São Paulo (state)

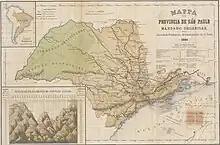
An 1886 map of the São Paulo State

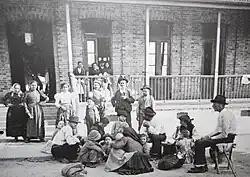
Italian immigrants arriving in São Paulo.

Pedro I of Brazil inherited his father's love of Brazil, resisting demands from Lisbon that Brazil should be ruled from Europe once again. Legend has it that in 1822 the regent was riding outside São Paulo when a messenger delivered a missive demanding his return to Europe, and Dom Pedro waved his sword and shouted "Independência ou morte!" (Independence or death).